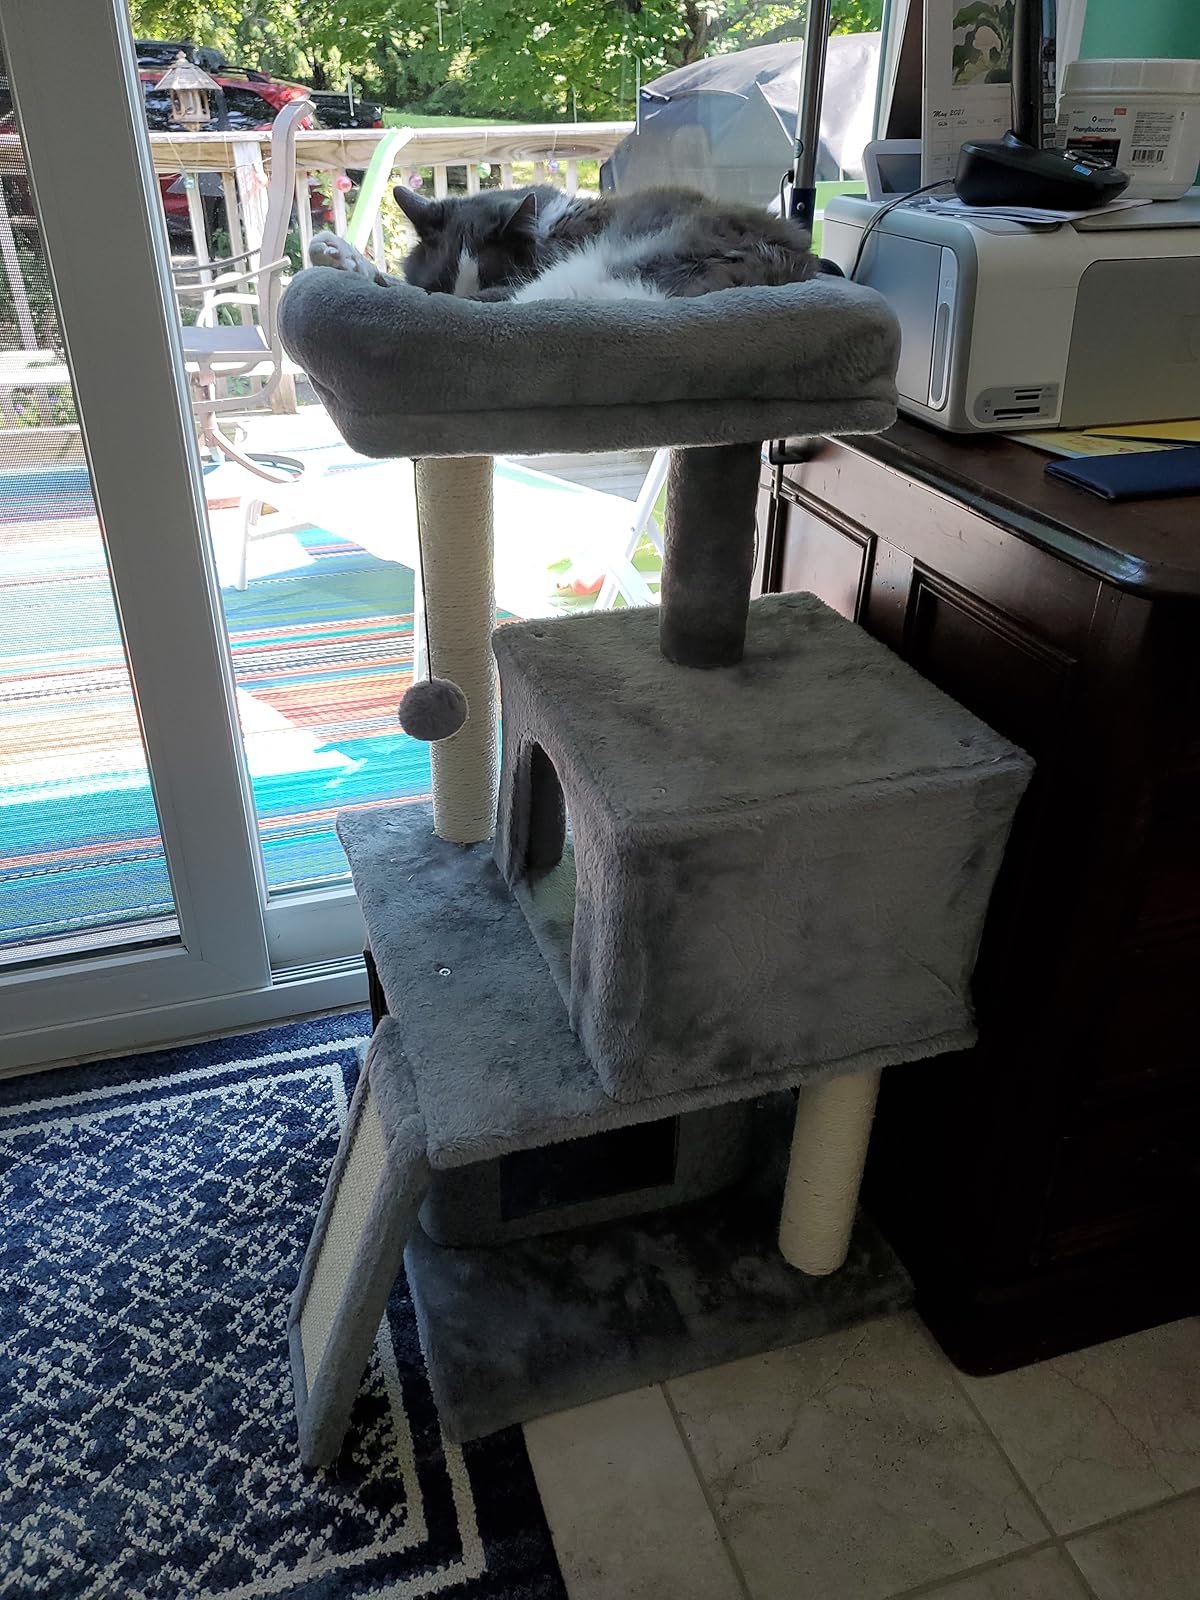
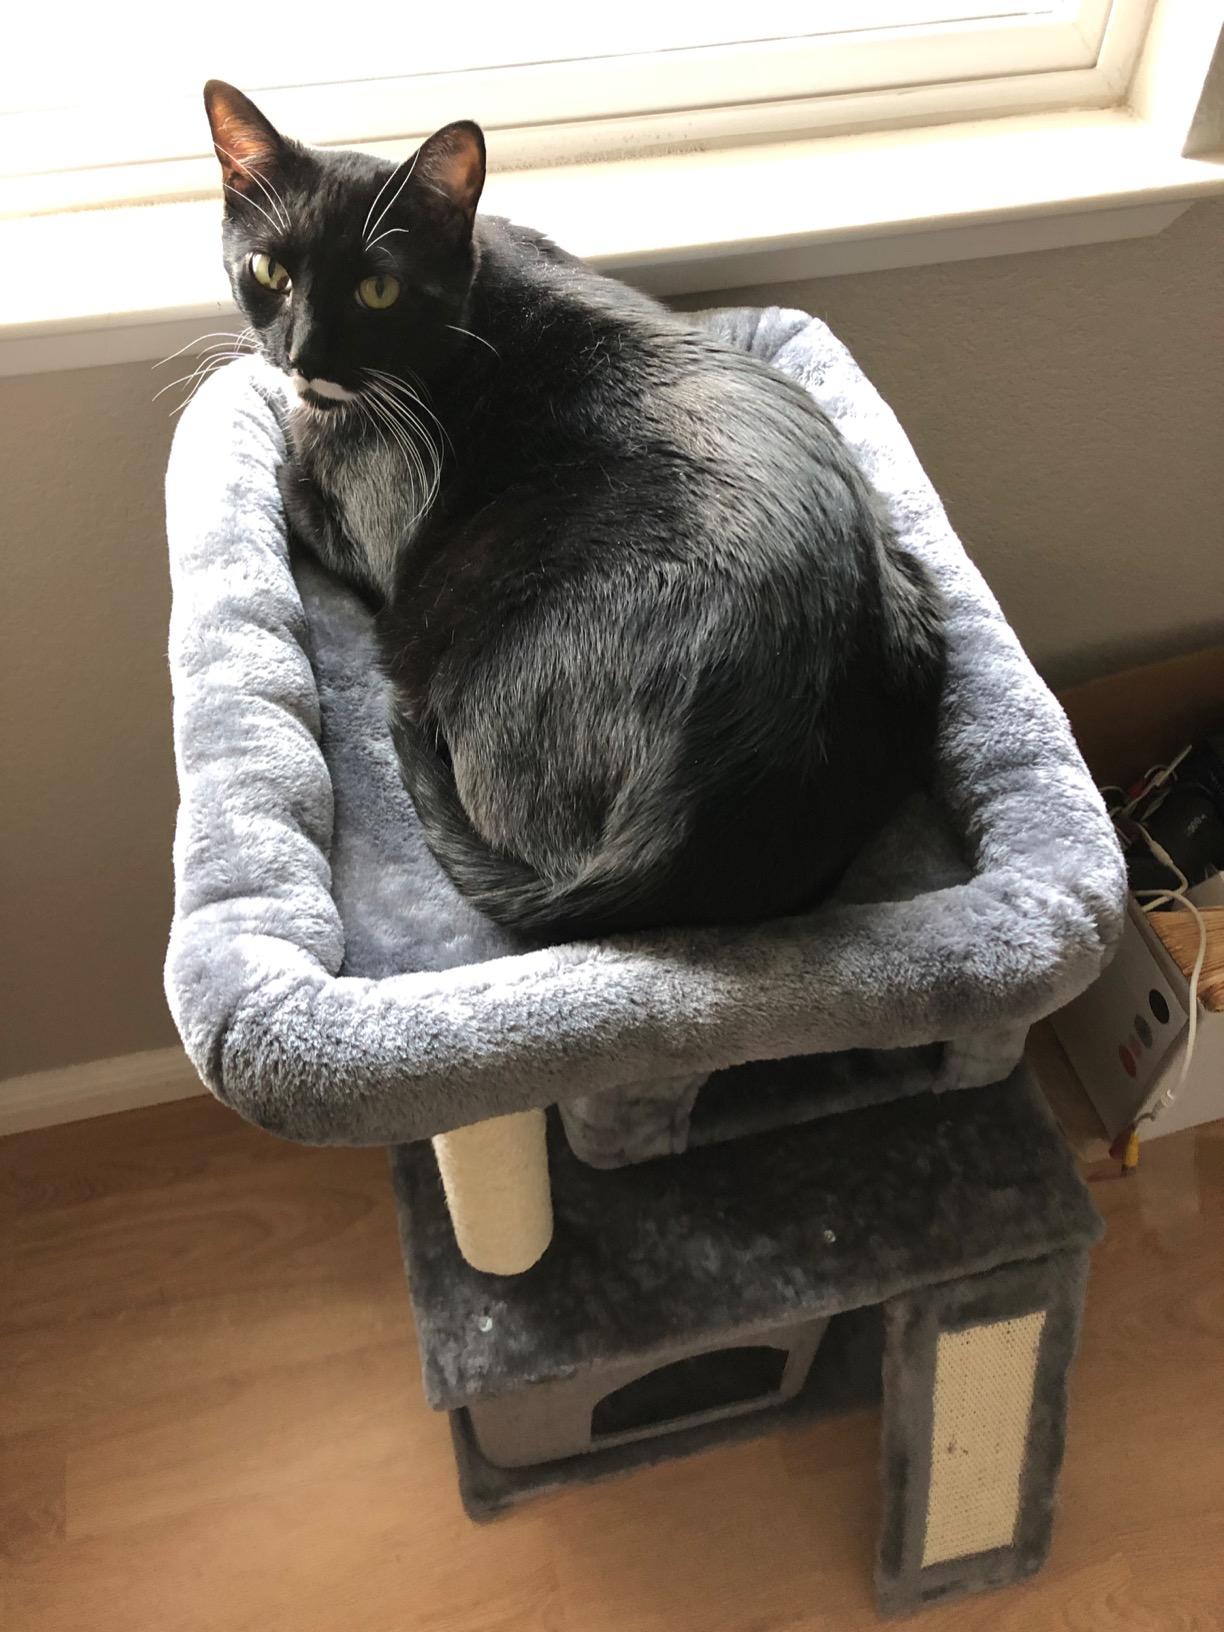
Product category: items_cat tree
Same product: yes